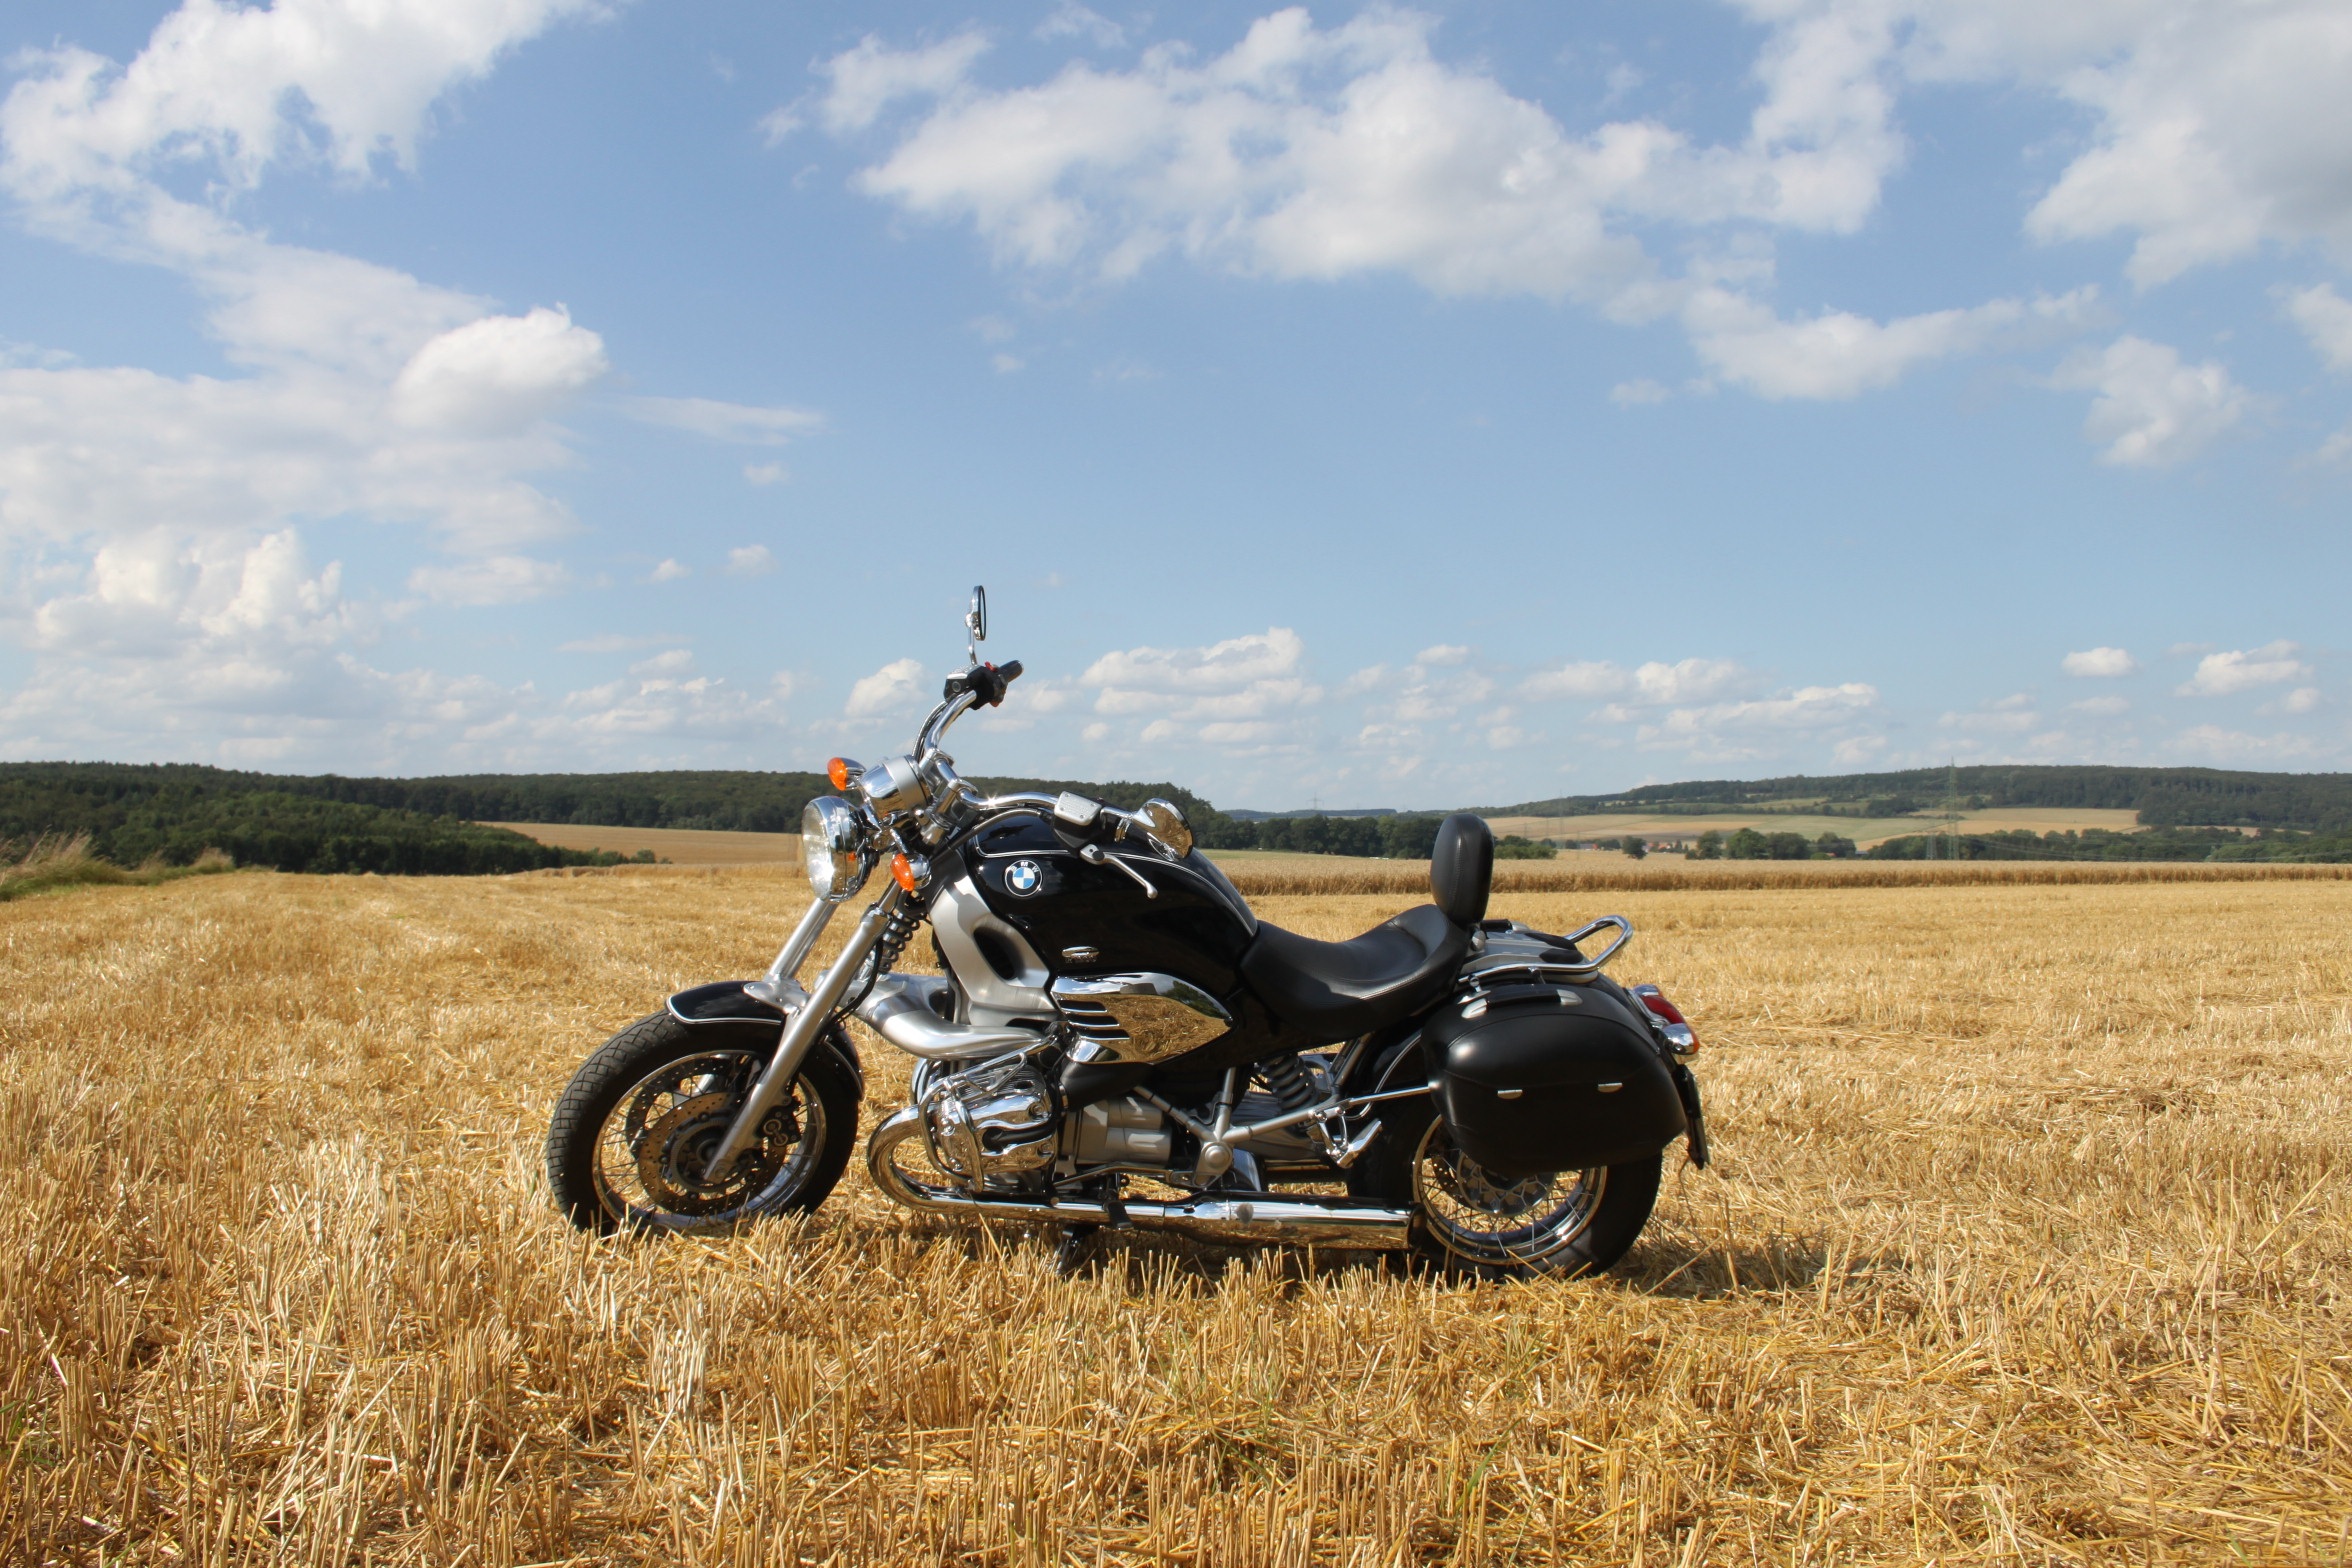
field, prairie, vehicle, motorcycle, soil, agriculture, bmw, rural area, off roading, brakel, r1200c, modexen